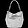
Label: Bag